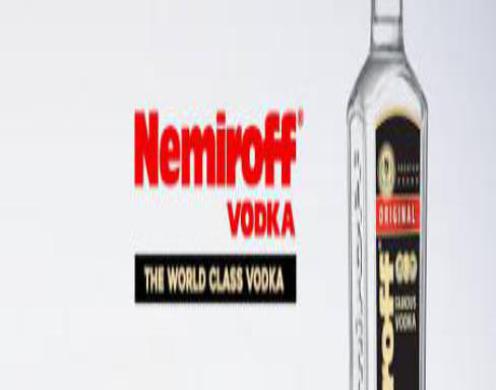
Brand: nemiroff
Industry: Food